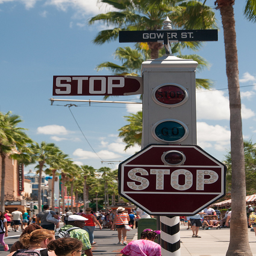
A stop light for fashion on side of beach
A decorative stop sign on a busy sidewalk.
Two stop signs and traffic light with people walking past them.
a stop sign and a traffic light combined
a couple of stop signs that are next to some people